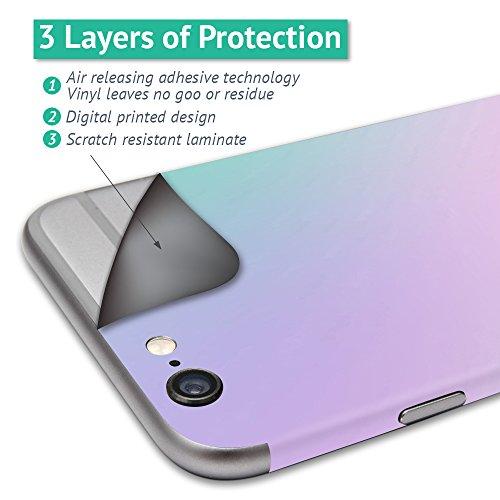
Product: MightySkins Skin Compatible with Parrot Bebop 2 Quadcopter Drone wrap Cover Sticker Skins Swirly Black
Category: Toys & Games | Hobbies | Remote & App Controlled Vehicles & Parts | Remote & App Controlled Vehicles | Quadcopters & Multirotors
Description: Great Condition.
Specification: ProductDimensions:9x0.1x6inches|ItemWeight:0.16ounces|ShippingWeight:1pounds|ASIN:B01MXXFGFR|Itemmodelnumber:PABEBOP2-SwirlyBlack